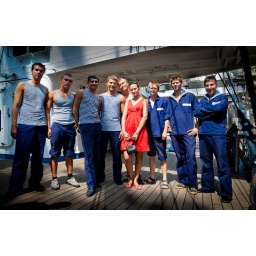
Girl in a red dress surrounded by a group of sailors in uniform